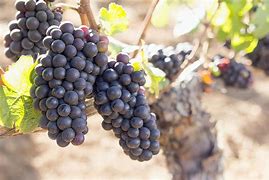
Label: Grapes